Microdrive

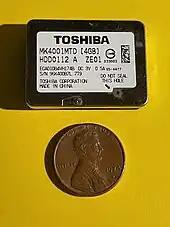

On July 16, 2003, a Chinese manufacturer called GS Magicstor, Inc. (subsidiary of GS Magic, Inc.) announced it had produced 1-inch hard disk drive with capacity of 2.4 GB at the beginning of the year 2003, originally marketed as an alternative to Microdrive by Hitachi Global Storage Technologies. It was to be followed by 2.2 and 4.8 GB 1-inch HDD that was unveiled in 2004 International CES, with 0.8-inch HDD. On December 28, 2004, Hitachi Global Storage Technologies announced it had filed lawsuit against GS Magicstor, Inc., GS Magic, Inc., and Riospring, Inc. for infringement of multiple Hitachi GST's patents relating to hard disk drives, after GS Magic Inc. had started promoting mini-HDD (small form factor hard disk drive).